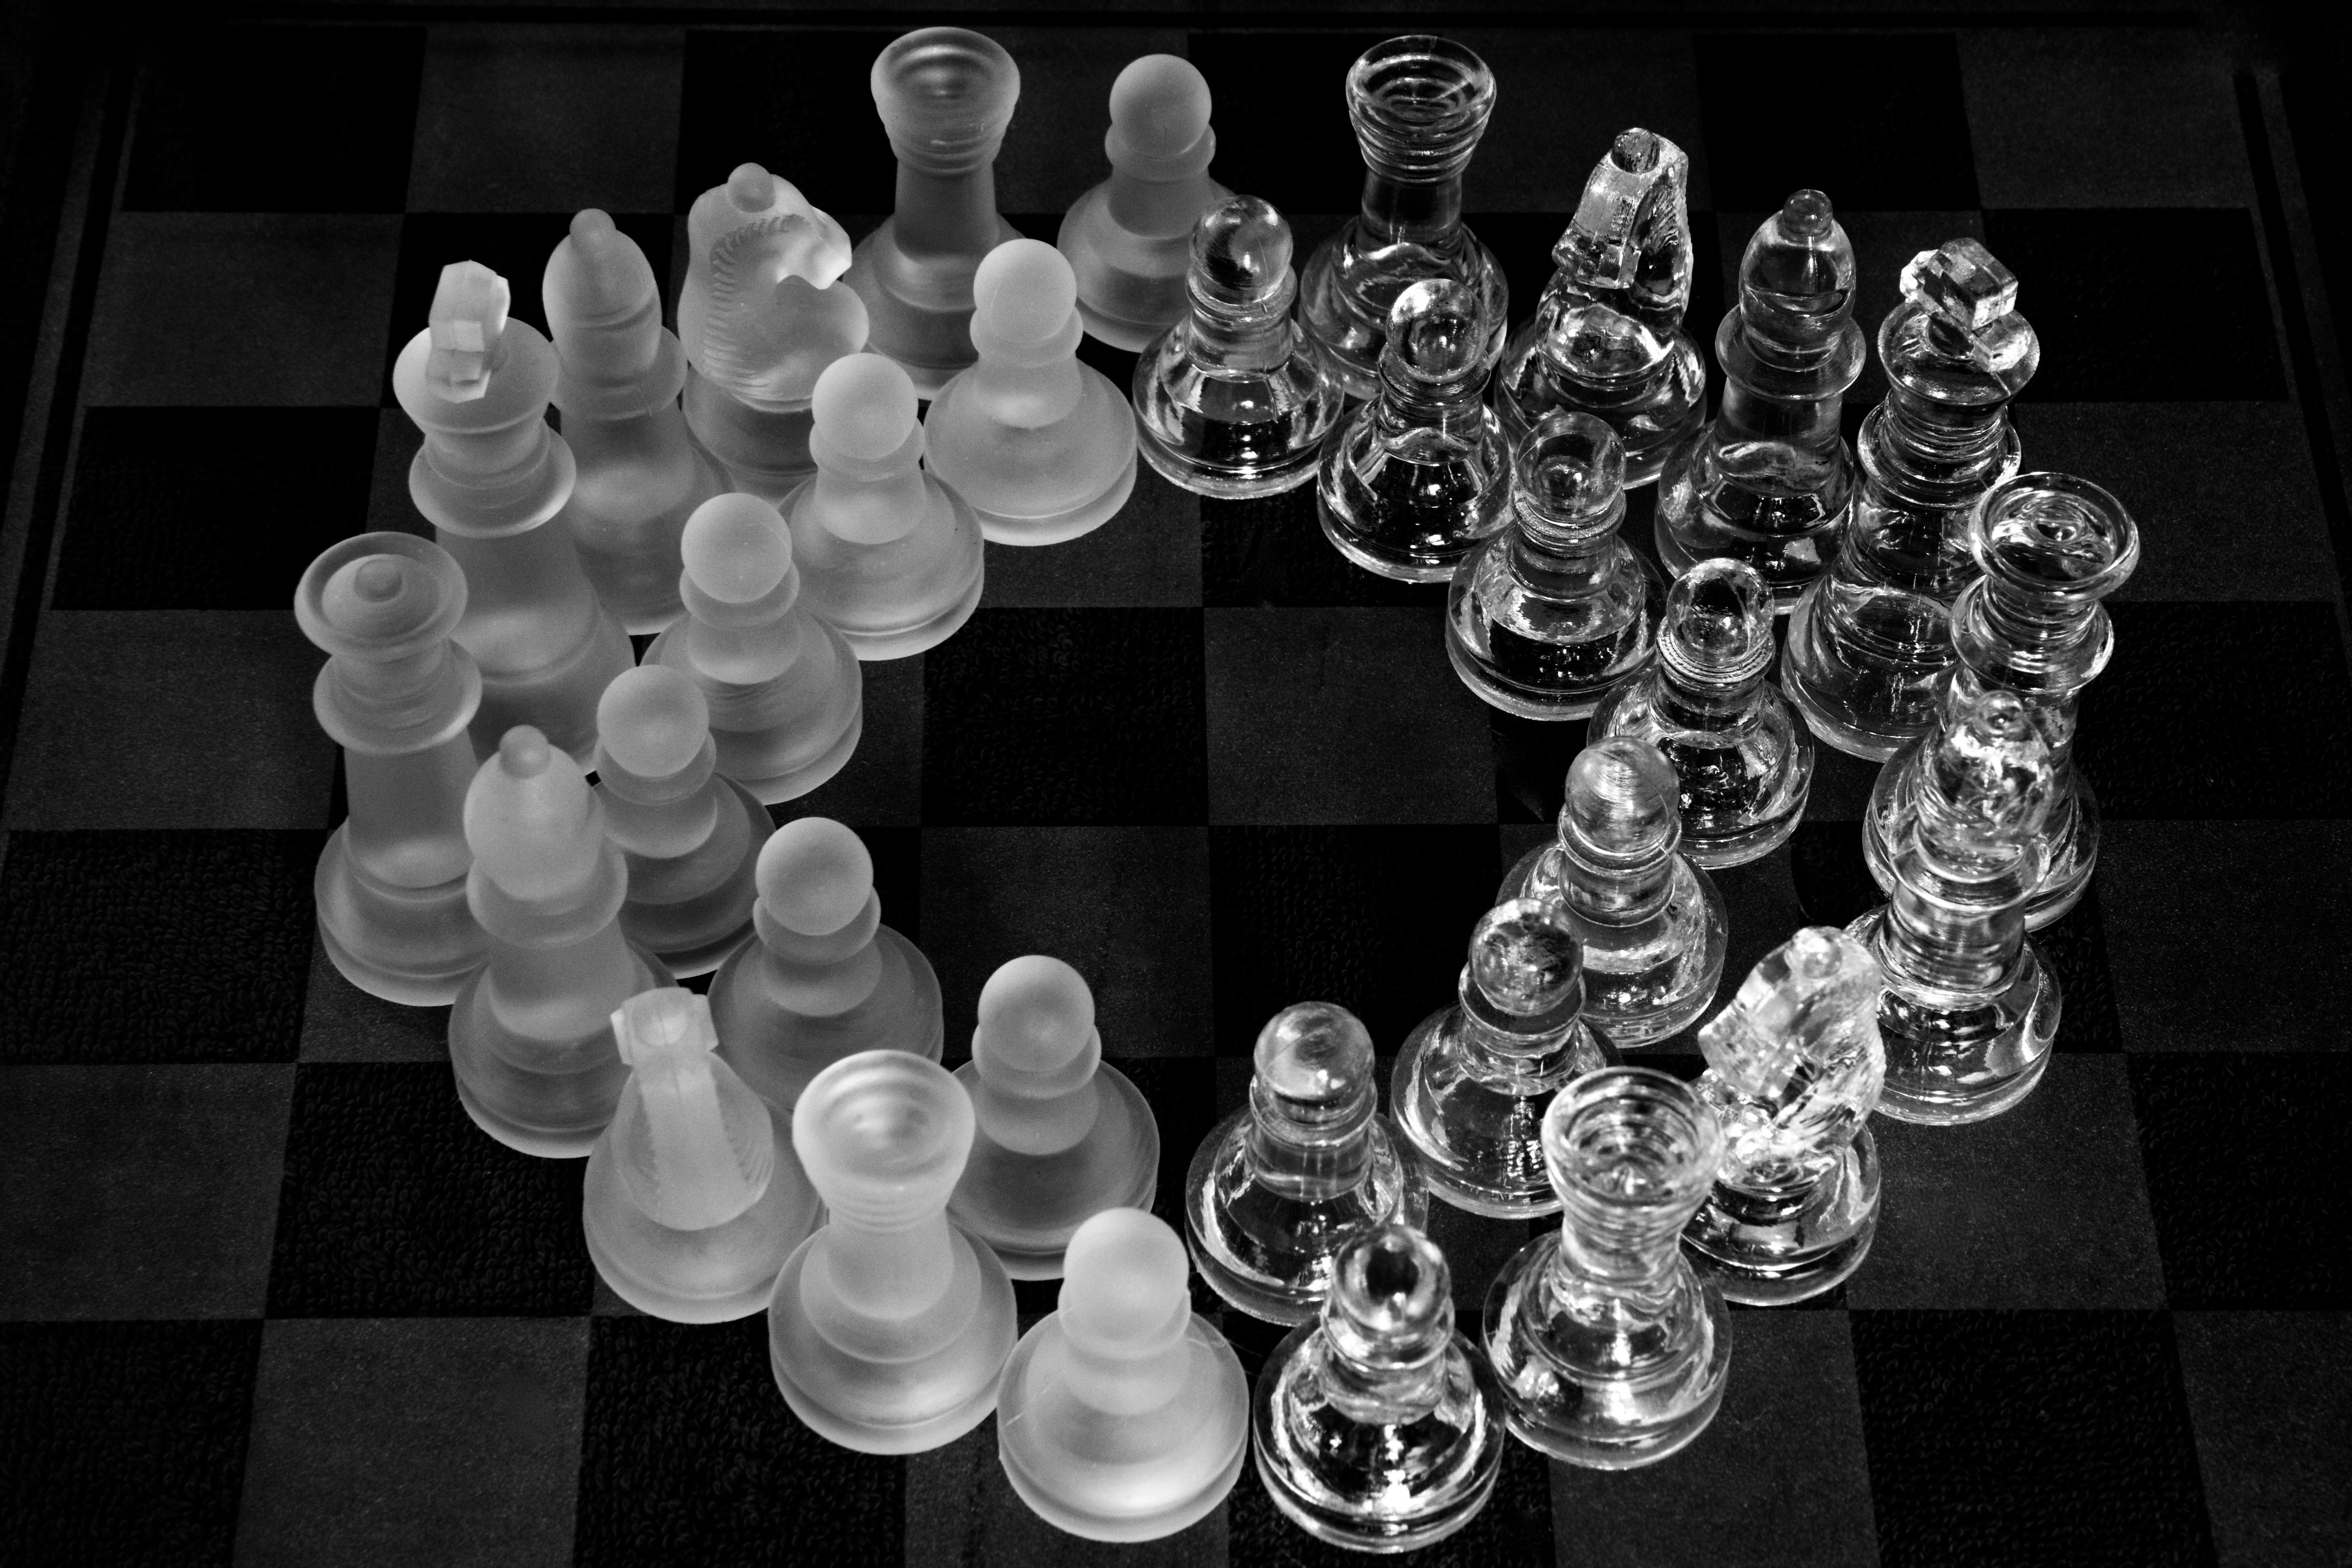
black and white, white, black, monochrome, lighting, circle, chess, chessboard, figures, chess pieces, monochrome photography